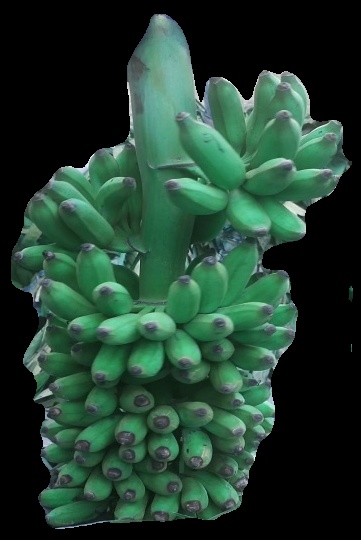
Variety: elakki-bale
Grade: grade1